Dmitri Alekseyevich Golitsyn

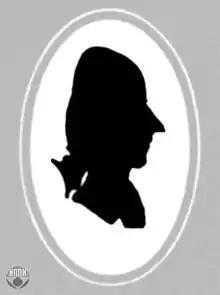
Profile of Dmitri Alekseyevich Golitsyn

Prince Dmitri Alekseyevich Golitsyn FRS (21 December 1728 – 16 March 1803) was a Russian diplomat, art agent, author, volcanologist and mineralogist. By birth he was a member of the House of Golitsyn. He was a supporter of the recognition of the United States, and participated in the drafting of the First League of Armed Neutrality. He was the first Russian educated person that made specific proposals on the abolition of serfdom in Russia.